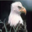
Label: bird